History of the Massachusetts Institute of Technology

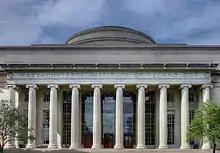
MIT's Building 10 and Great Dome overlooking Killian Court

The history of the Massachusetts Institute of Technology can be traced back to the 1861 incorporation of the "Massachusetts Institute of Technology and Boston Society of Natural History" led primarily by William Barton Rogers.